James Hamilton, 8th Earl of Abercorn

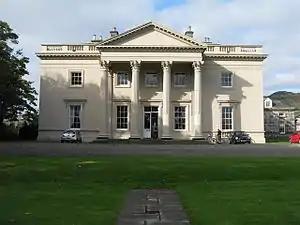
Duddingston House

The eldest son of James Hamilton, 7th Earl of Abercorn and Anne Plumer, he was born in Queen Square, London on 22 October 1712. He matriculated at Christ Church, Oxford on 10 October 1729. On 22 March 1736 he was summoned to the Irish House of Lords by writ of acceleration as Baron Mountcastle. He succeeded his father as Earl of Abercorn in 1744.